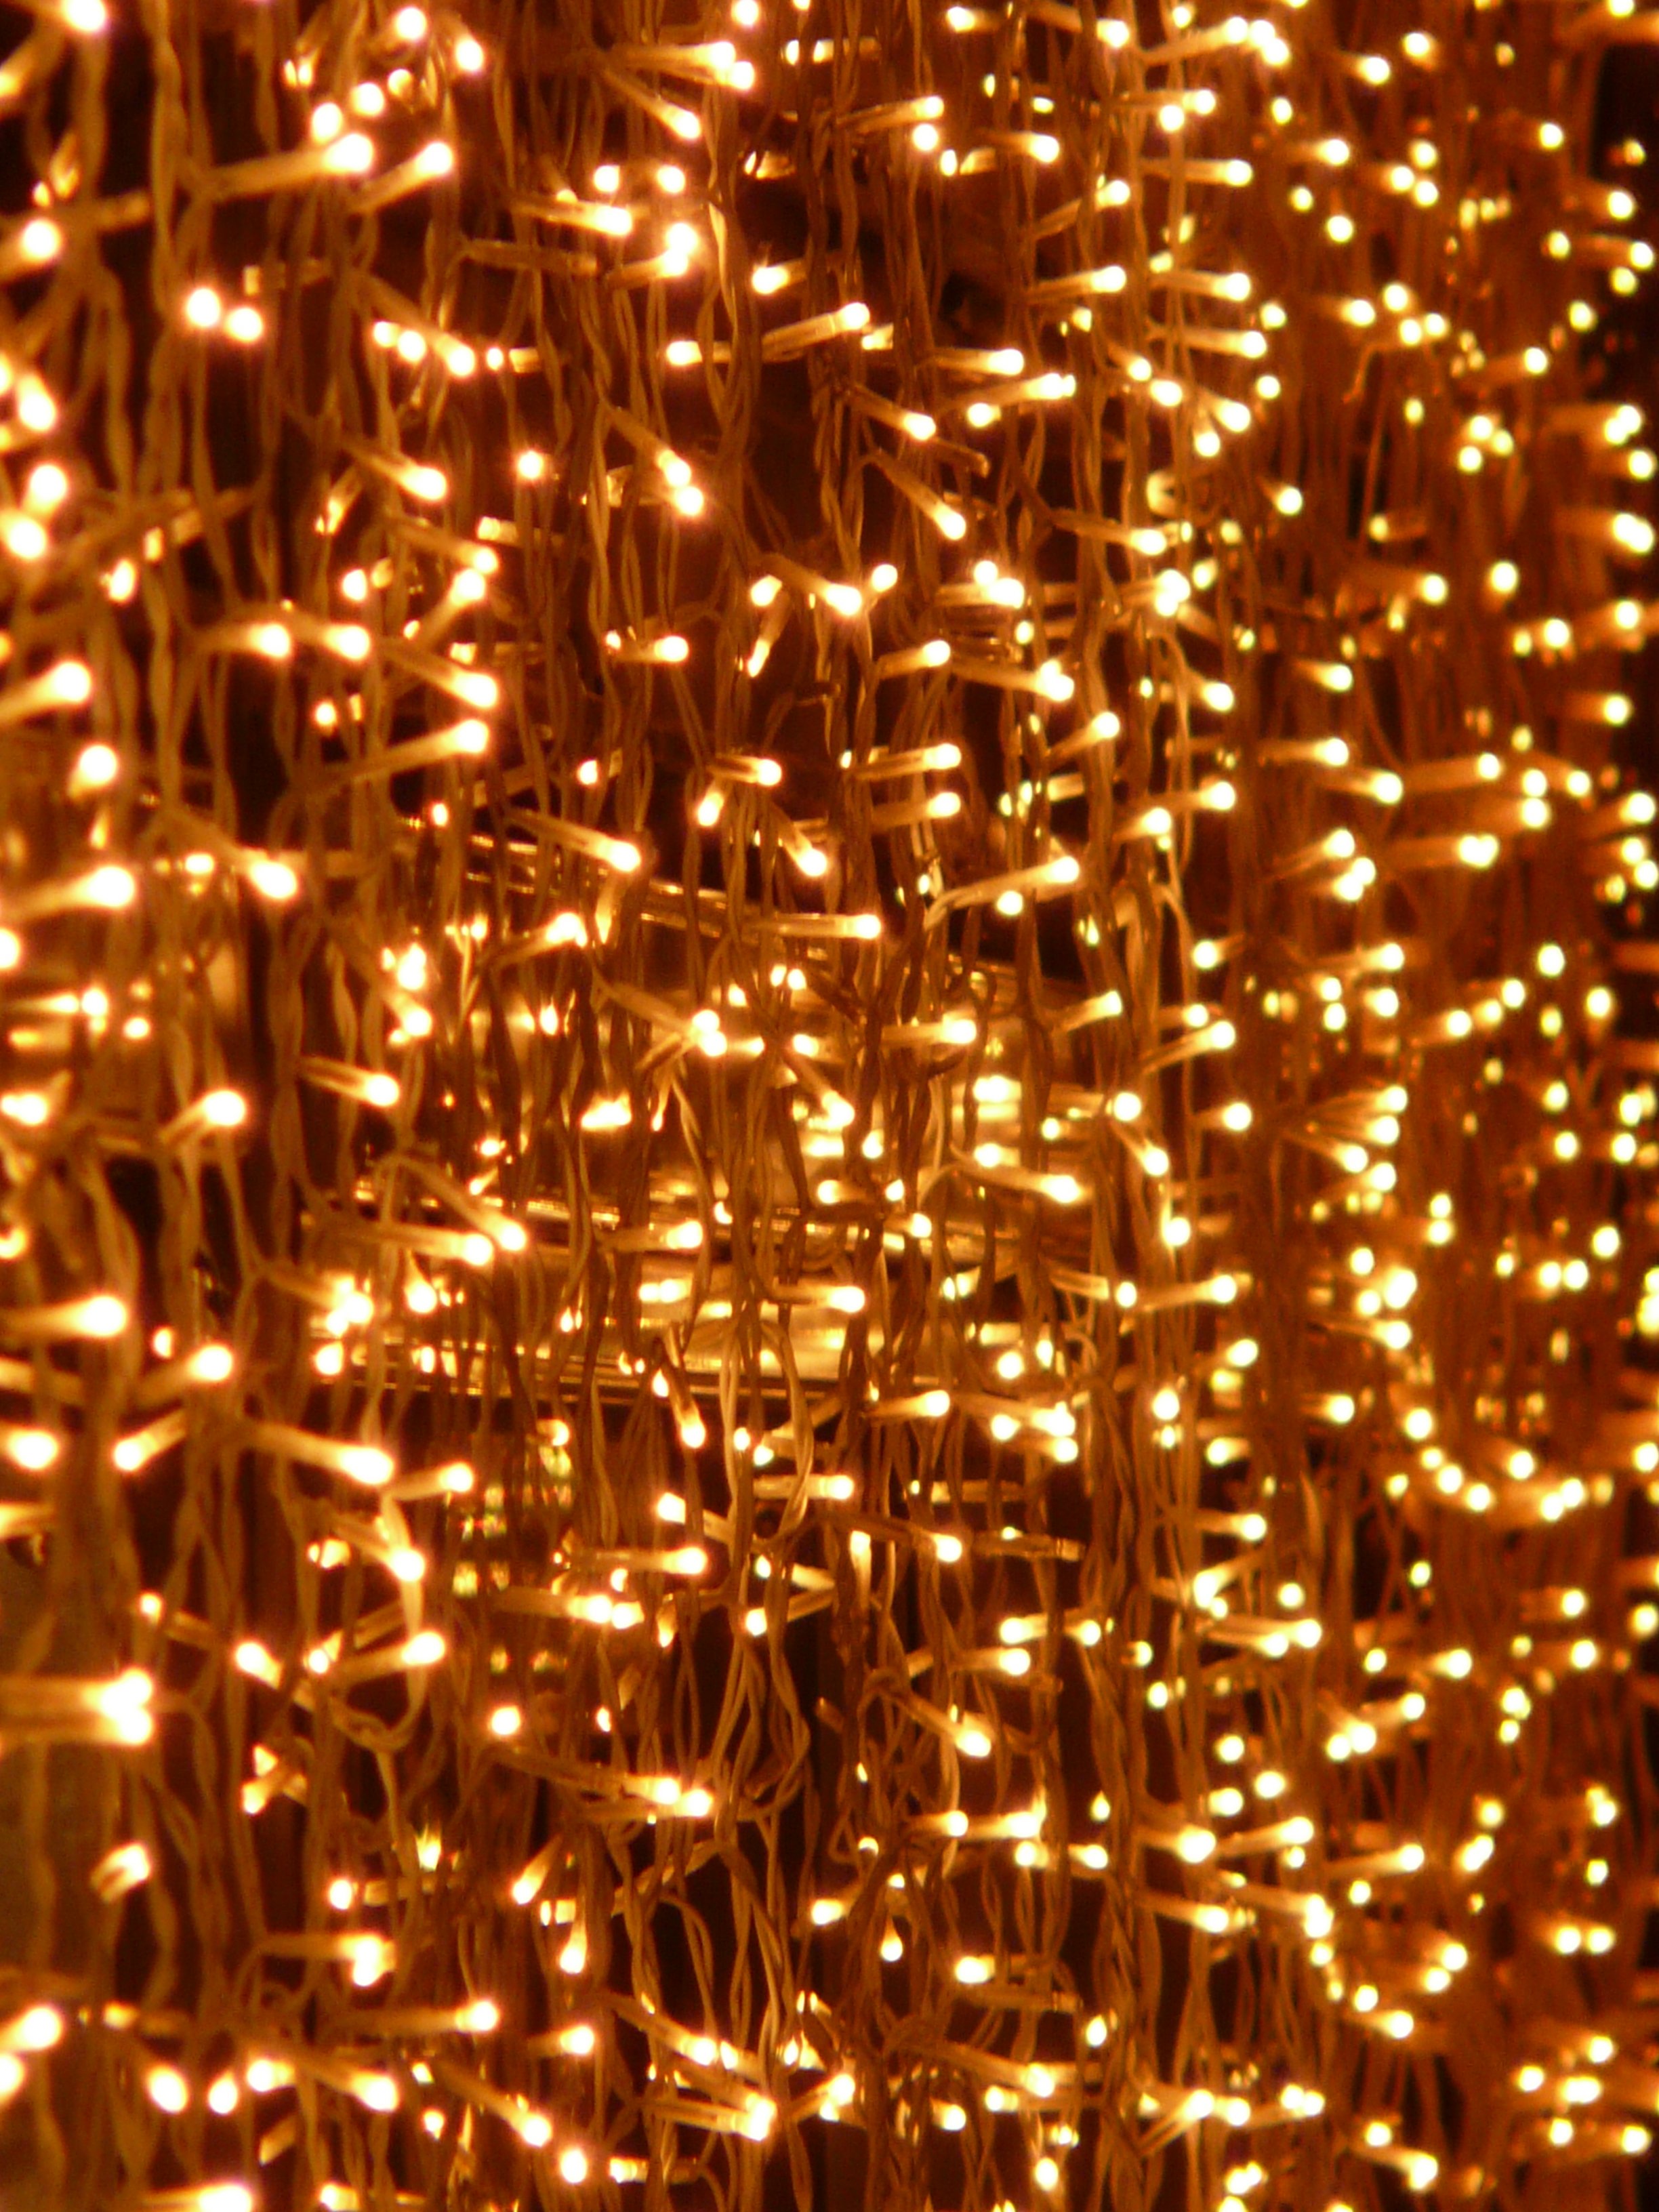
light, sparkler, pattern, lamp, yellow, lighting, christmas decoration, lamps, hell, lichterkette, christmas lights